Jesús Adrián Romero

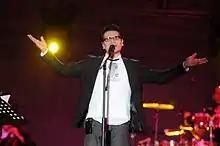

Jesús Adrián Romero Ibarra (born February 16, 1965) is a Mexican musician, author and singer from Hermosillo.